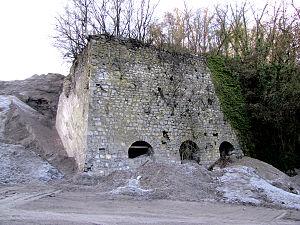
Ancien four à chaux d'Engihoul, commune d'Engis, Belgique
La grotte Lyell, précédemment appelée Grande caverne d’Engihoul, est située sur le territoire d’Éhein dans la province de Liège en région wallonne. Elle fait partie d'un ensemble de cavernes découvertes et explorées par Philippe-Charles Schmerling en 1831, puis par divers chercheurs dont Sir Charles Lyell en 1860.
Éhein est une ancienne commune belge située en Région wallonne dans la province de Liège.
Le four à chaux ou chaufour est une catégorie de four à calcination dans lequel on transforme le calcaire en chaux par calcination et accessoirement où l’on cuit la céramique. C'est généralement un ouvrage vertical fixe et ouvert par le haut, mais on trouve également des fours horizontaux et rotatifs.